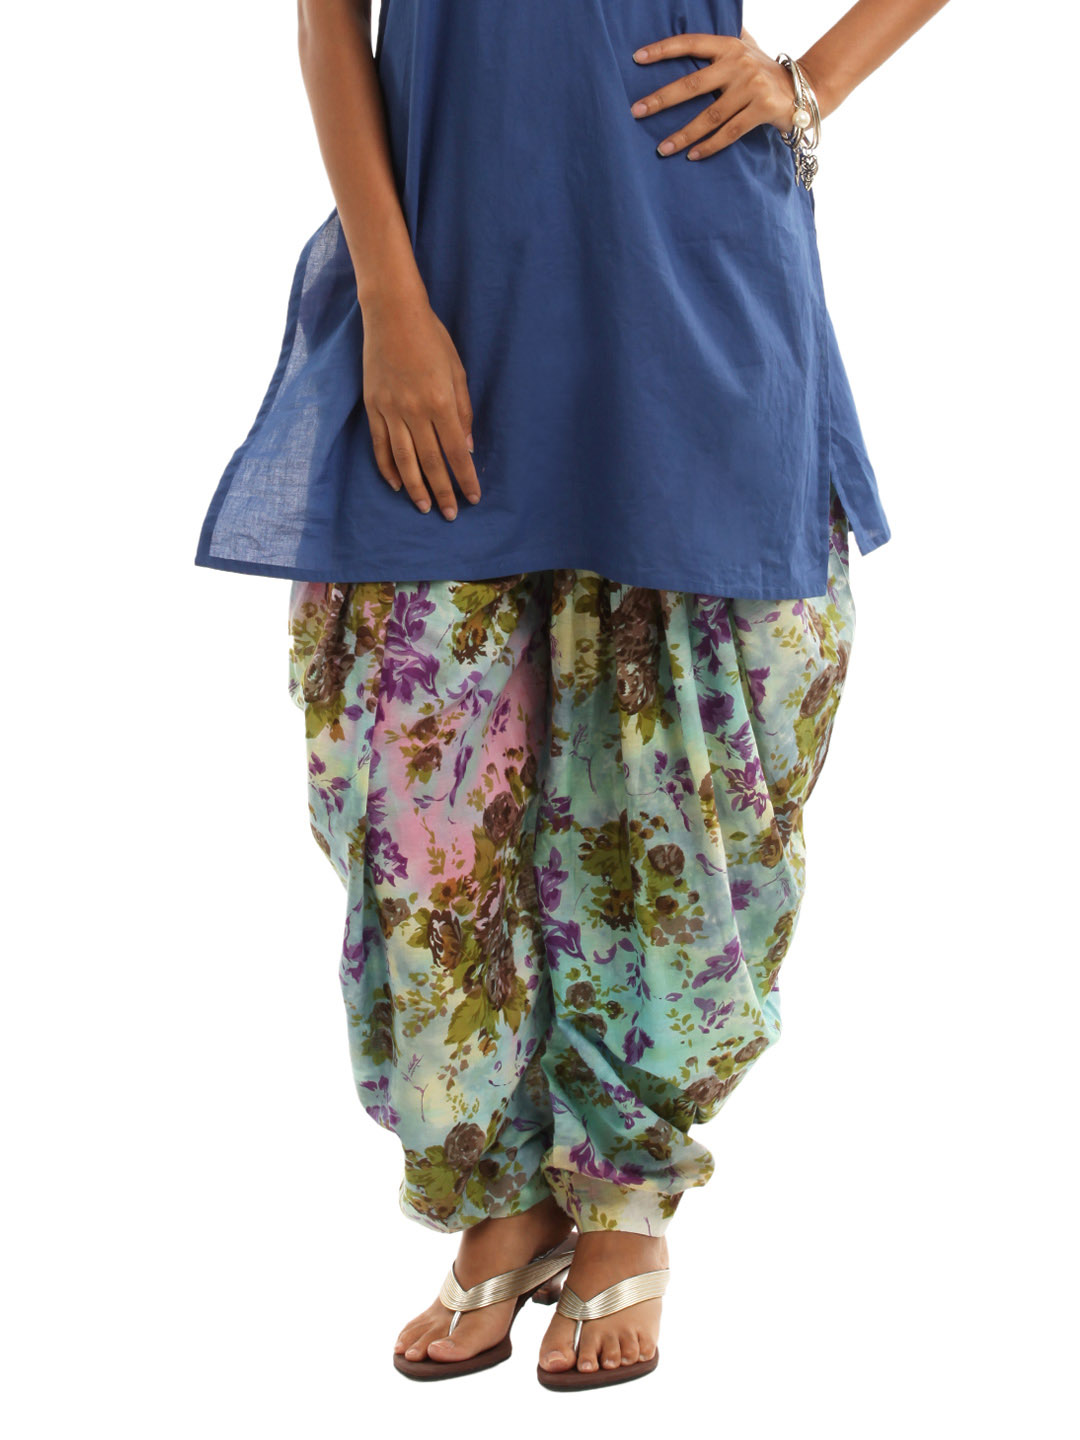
Shree Women Green & Blue Jodhpuri Salwar
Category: Apparel / Bottomwear / Salwar
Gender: Women
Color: Green
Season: Summer 2012
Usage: Ethnic